Guru Gobind Singh

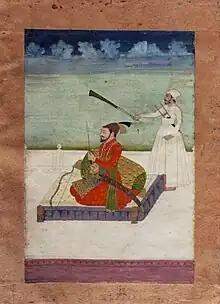
Contemporary painting of Guru Gobind Singh (seated) found within a Dasam Granth manuscript of Anandpur Sahib

Guru Gobind Singh (born Gobind Das; 22 December 1666 – 7 October 1708) was the tenth and last human Sikh Guru. He was a warrior, poet, and philosopher. In 1675, at the age of nine he was formally installed as the leader of the Sikhs after his father Guru Tegh Bahadur was executed by Emperor Aurangzeb. His father was the ninth Sikh Guru. His four biological sons died during his lifetime – two in battle and two executed by the Mughal governor Wazir Khan.